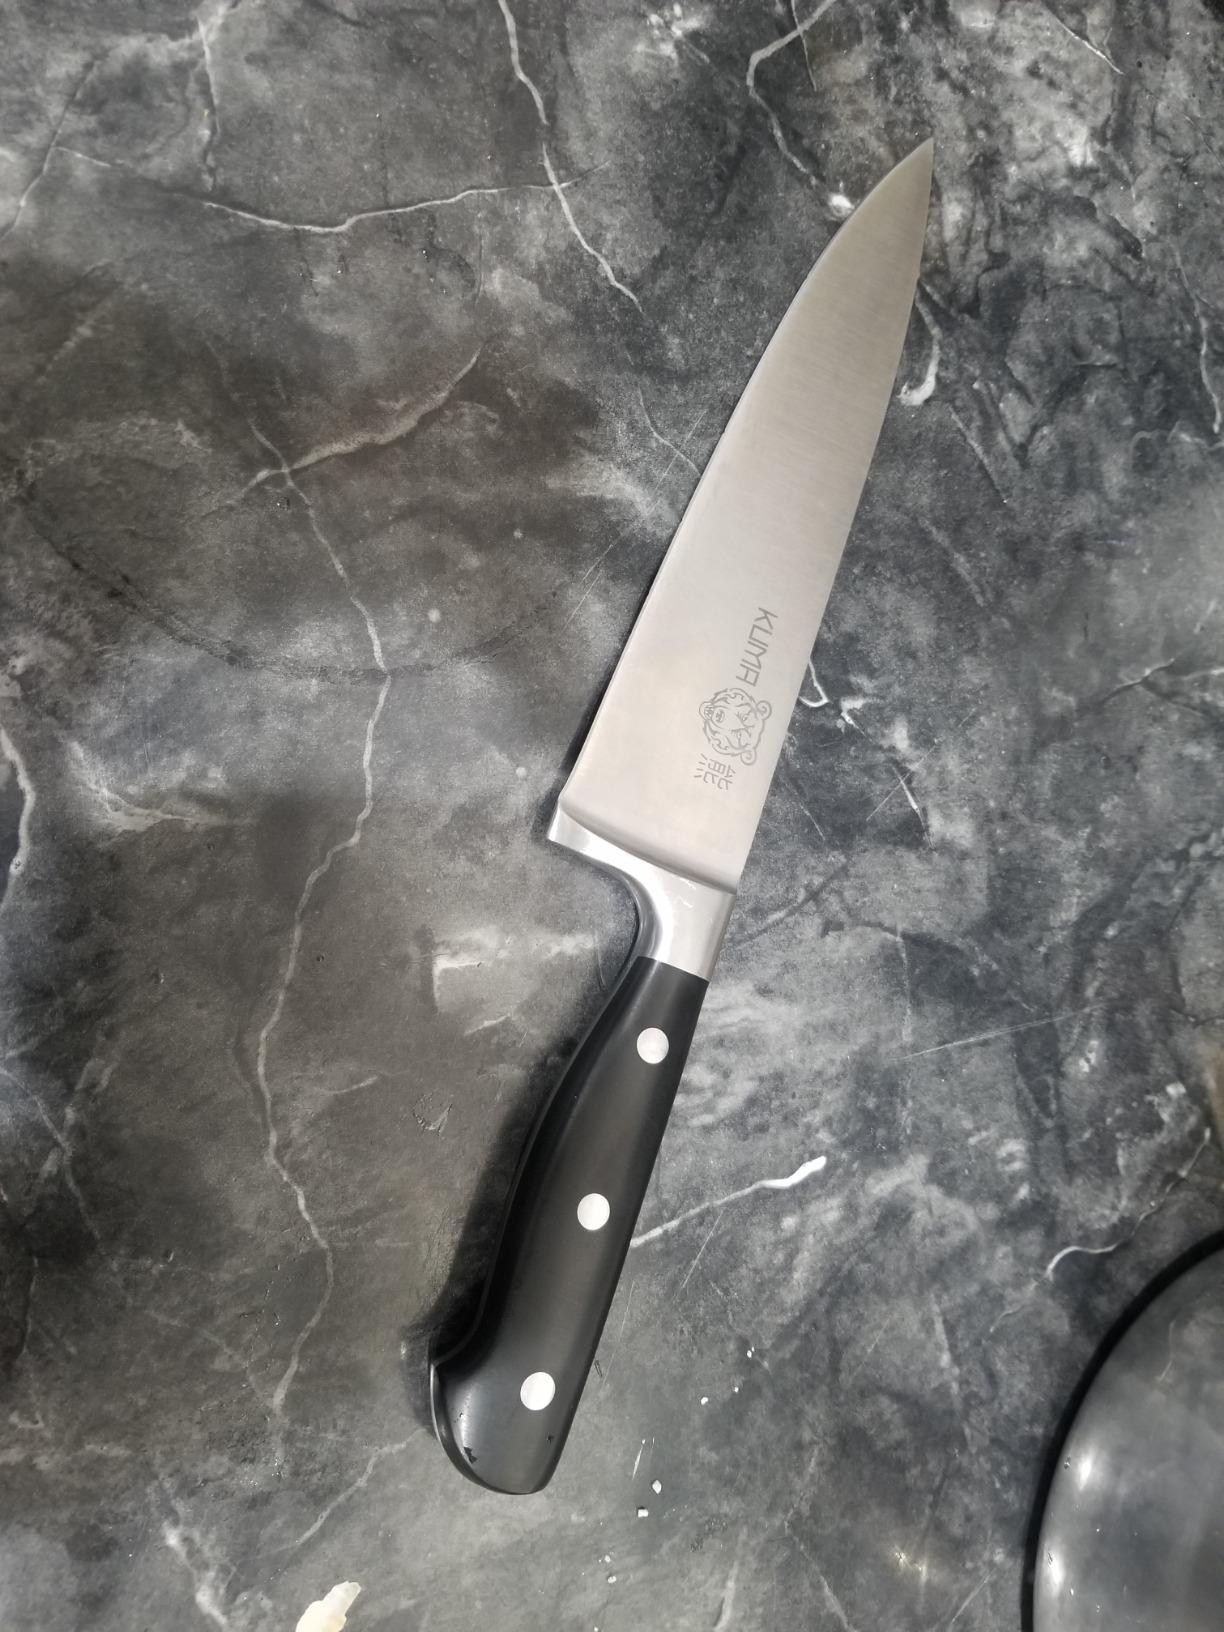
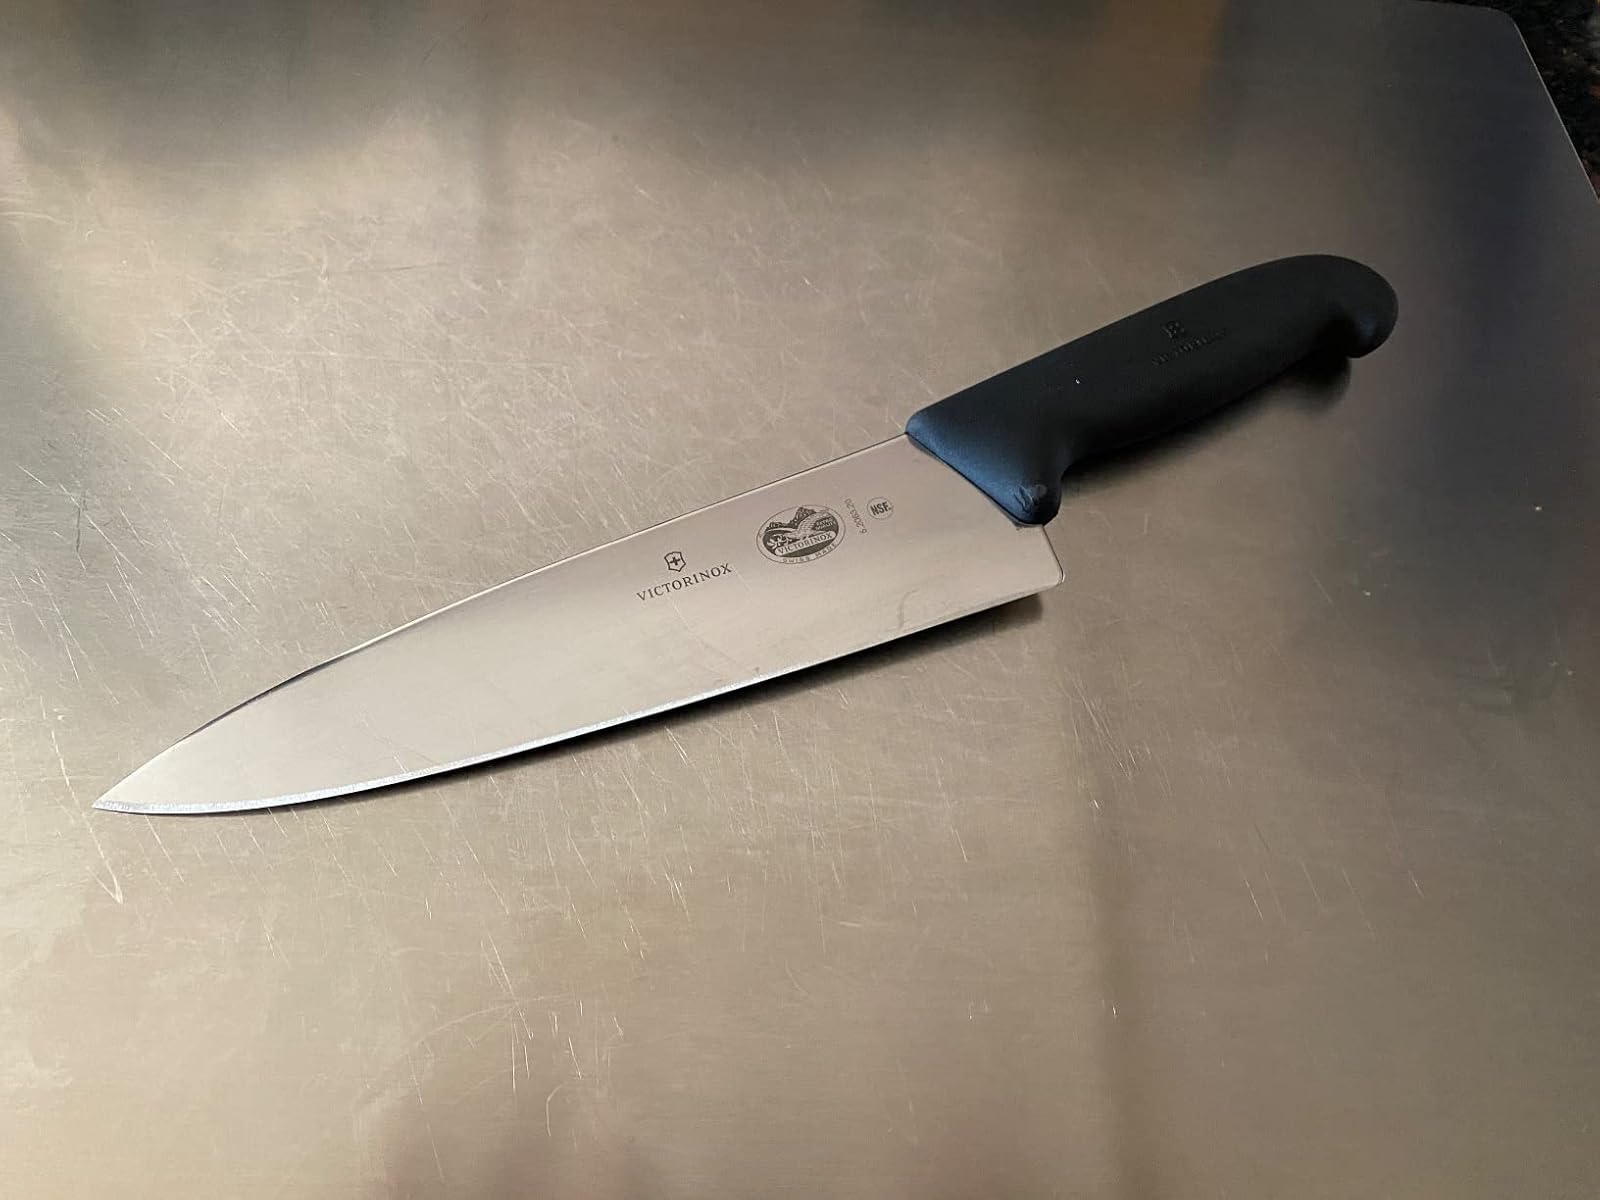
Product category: items_knife
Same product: no